Alessia Leolini

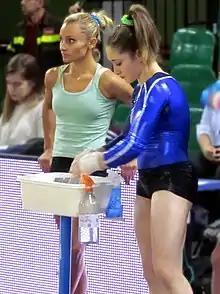
Leolini & Greek Vasiliki Millousi (left) in 2013

Leolini became senior in 2013. She competed at the 2013 World Championships. She placed 22nd in vault qualifications and did not qualify to the final.